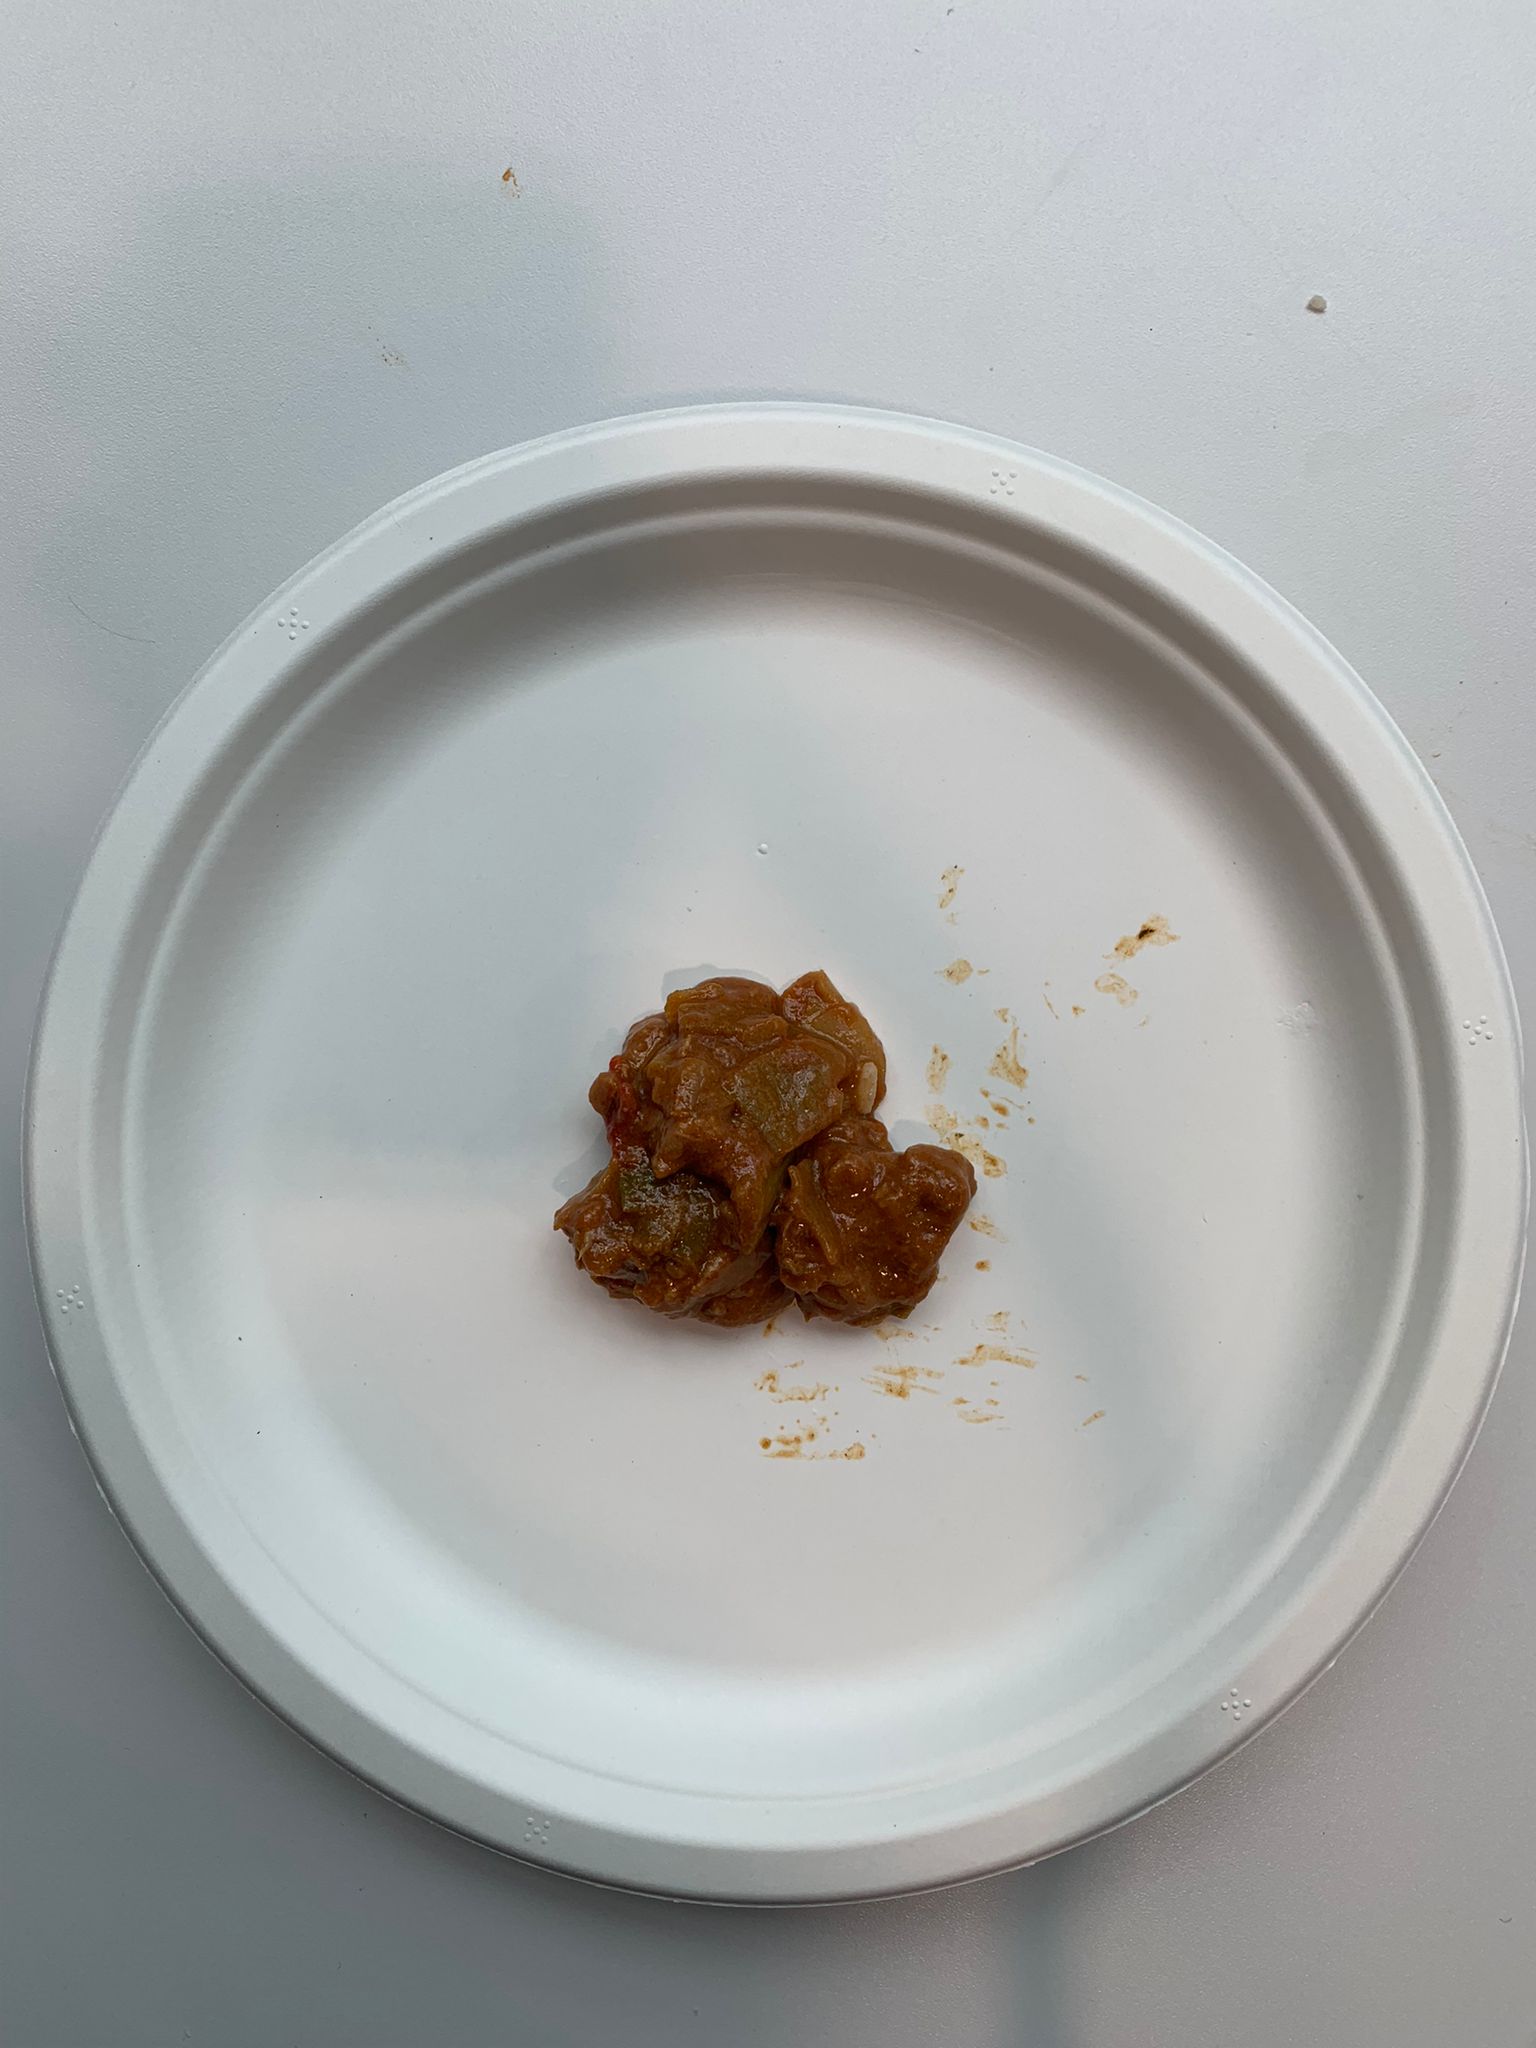
Ingredients: goulash